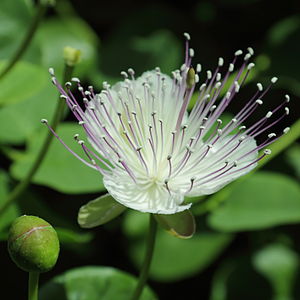
Kapers (plante) / Galleri
Blomster og blomsterknopper.
Kapersplanten er en lille busk med grågrønne blade og hvide til lyserøde blomster. De syltede blomsterknopper bruges som garniture under navnet kapers. Planten dyrkes først og fremmest i Spanien, Marokko og Tyrkiet, men vokser vildt fra Portugal østpå gennem hele middelhavsområdet til det vestlige Tibet og Indien.